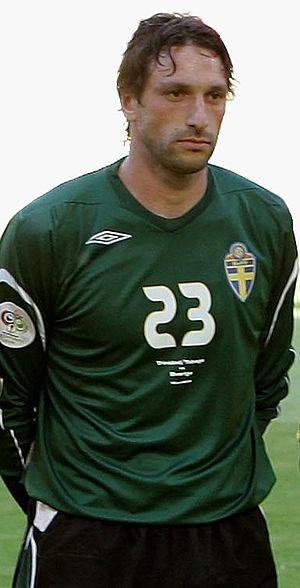
Rami Shaaban est un joueur de football suédois.